Halina Górska

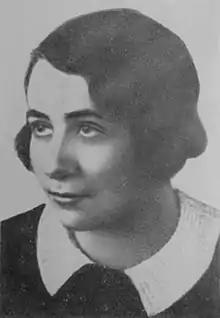

Halina Górska (14 May 1898 in Warsaw – 4 June 1942 in Lwów) was a Polish writer and a communist activist.